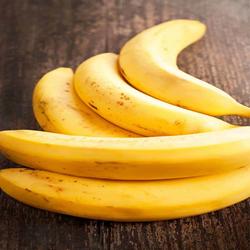
Label: Banana